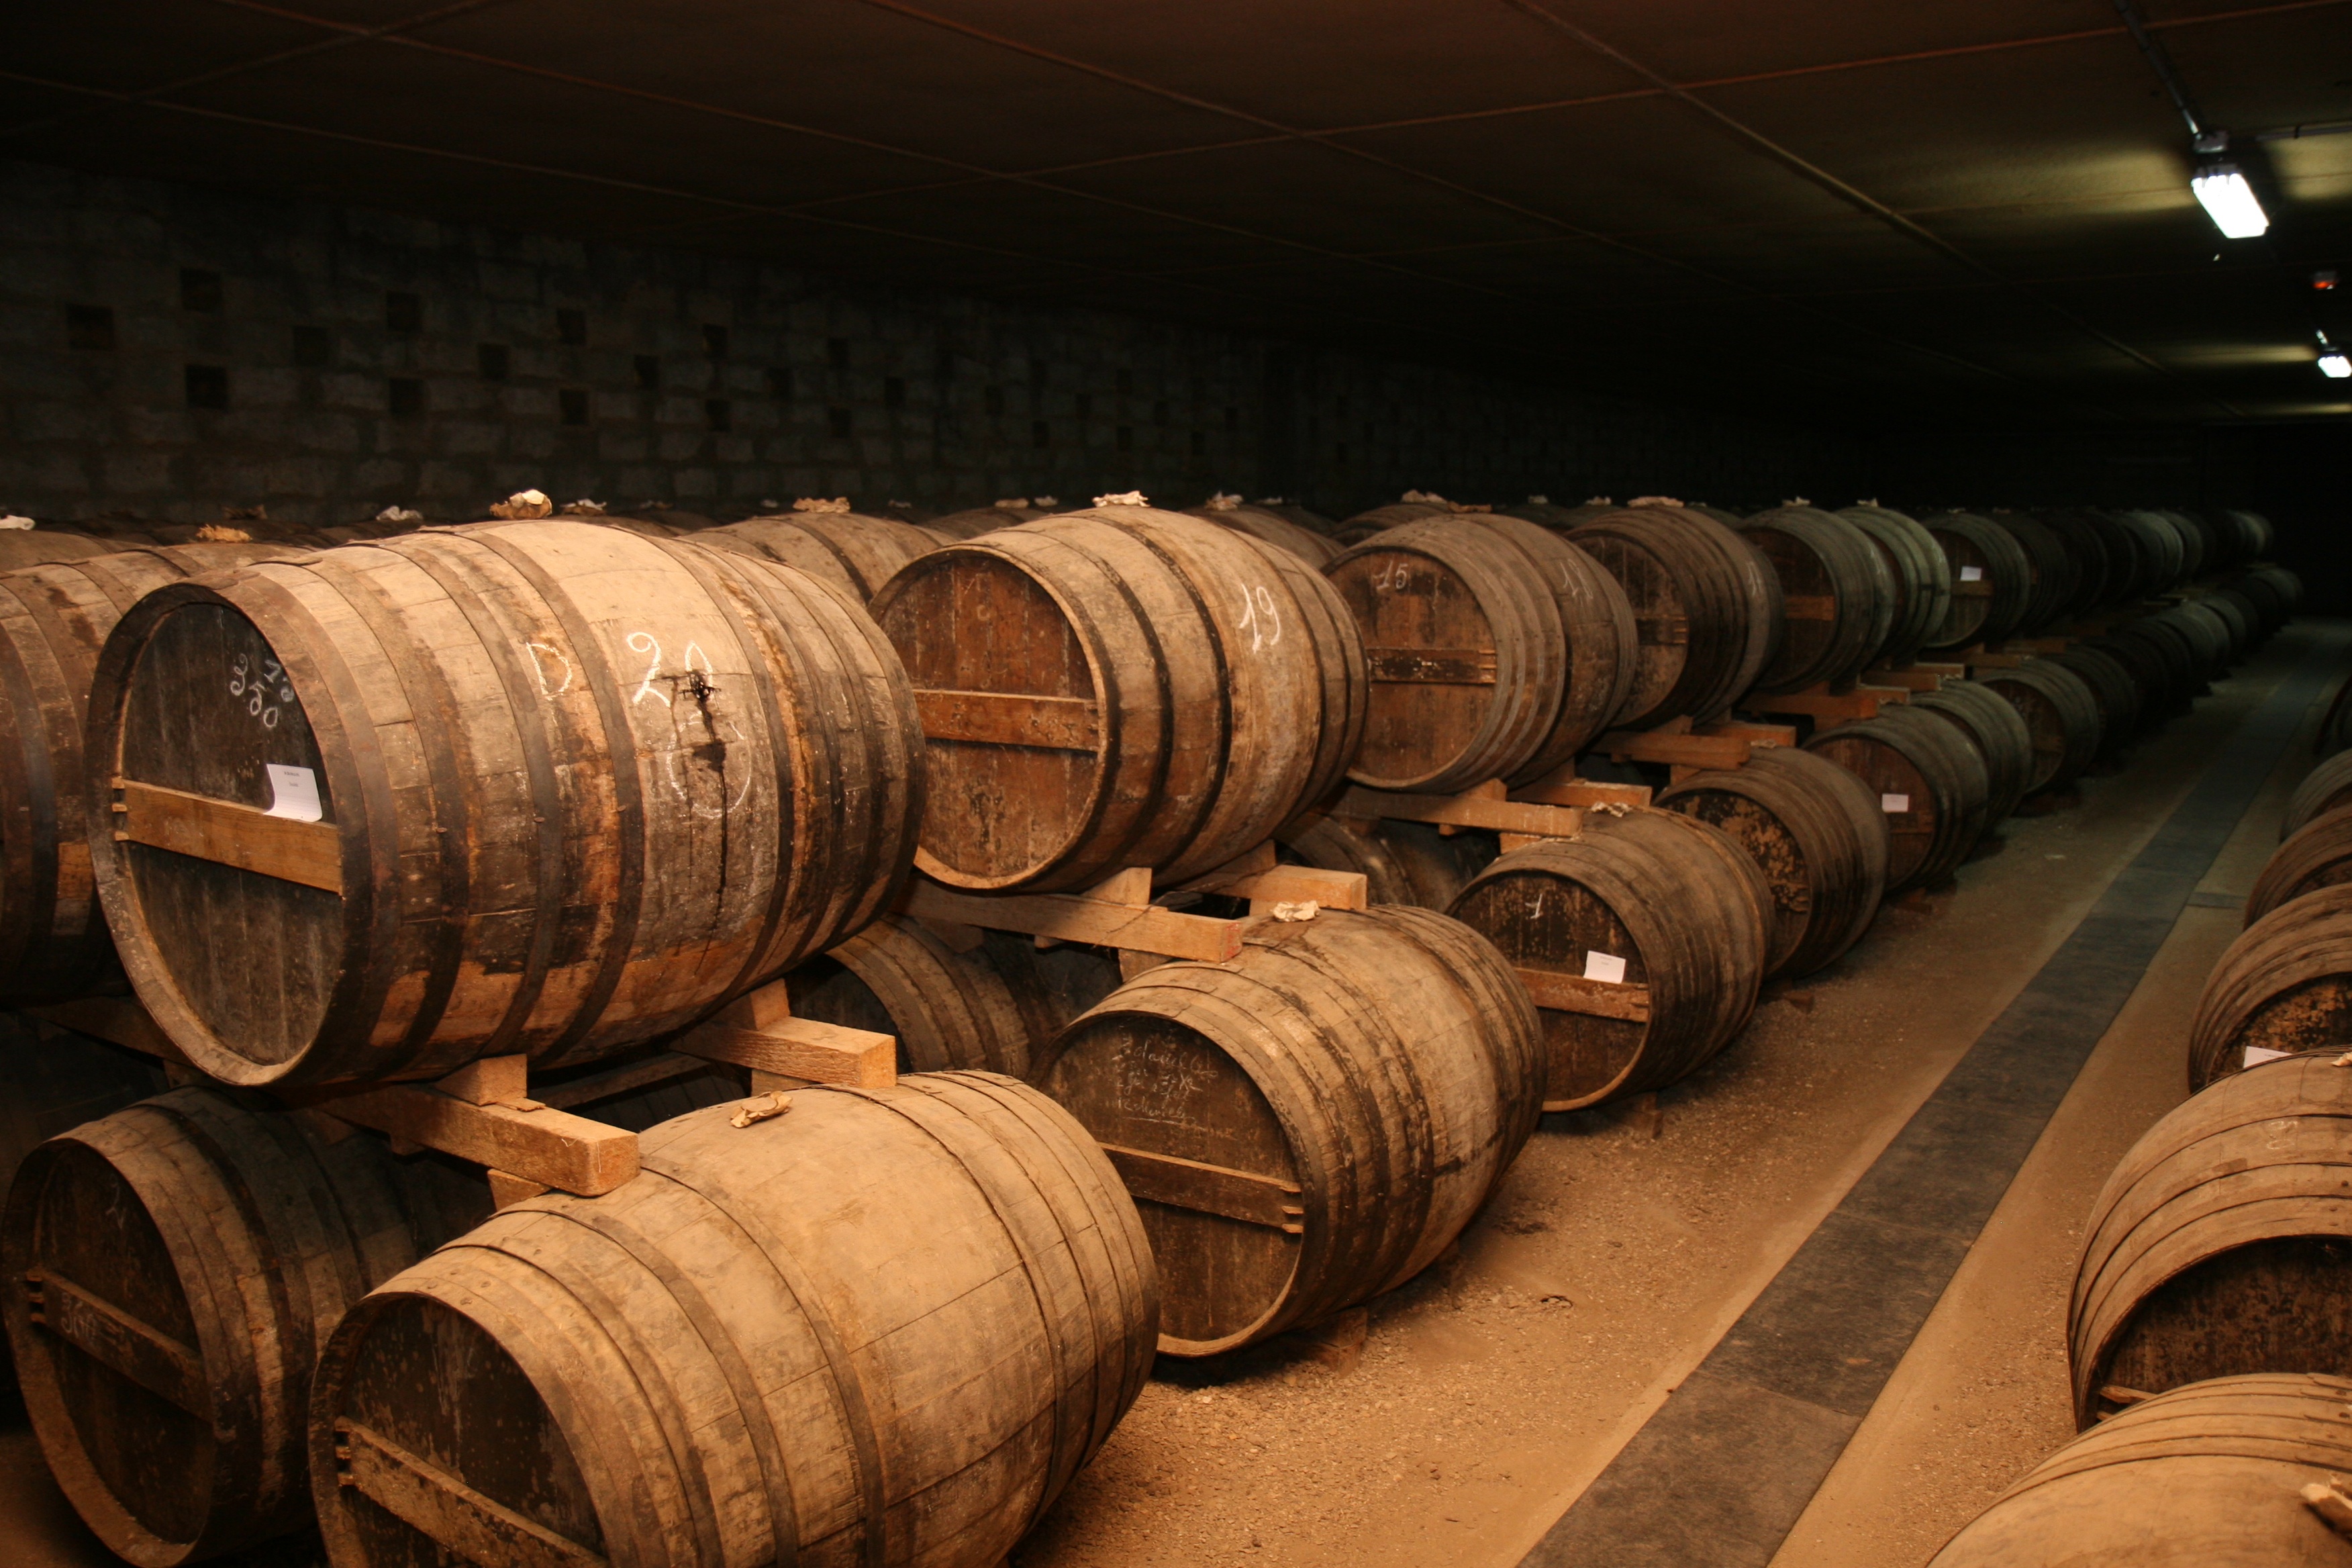
wood, wine, vintage, old, barrel, storage, rare, barrels, winery, cognac, man made object